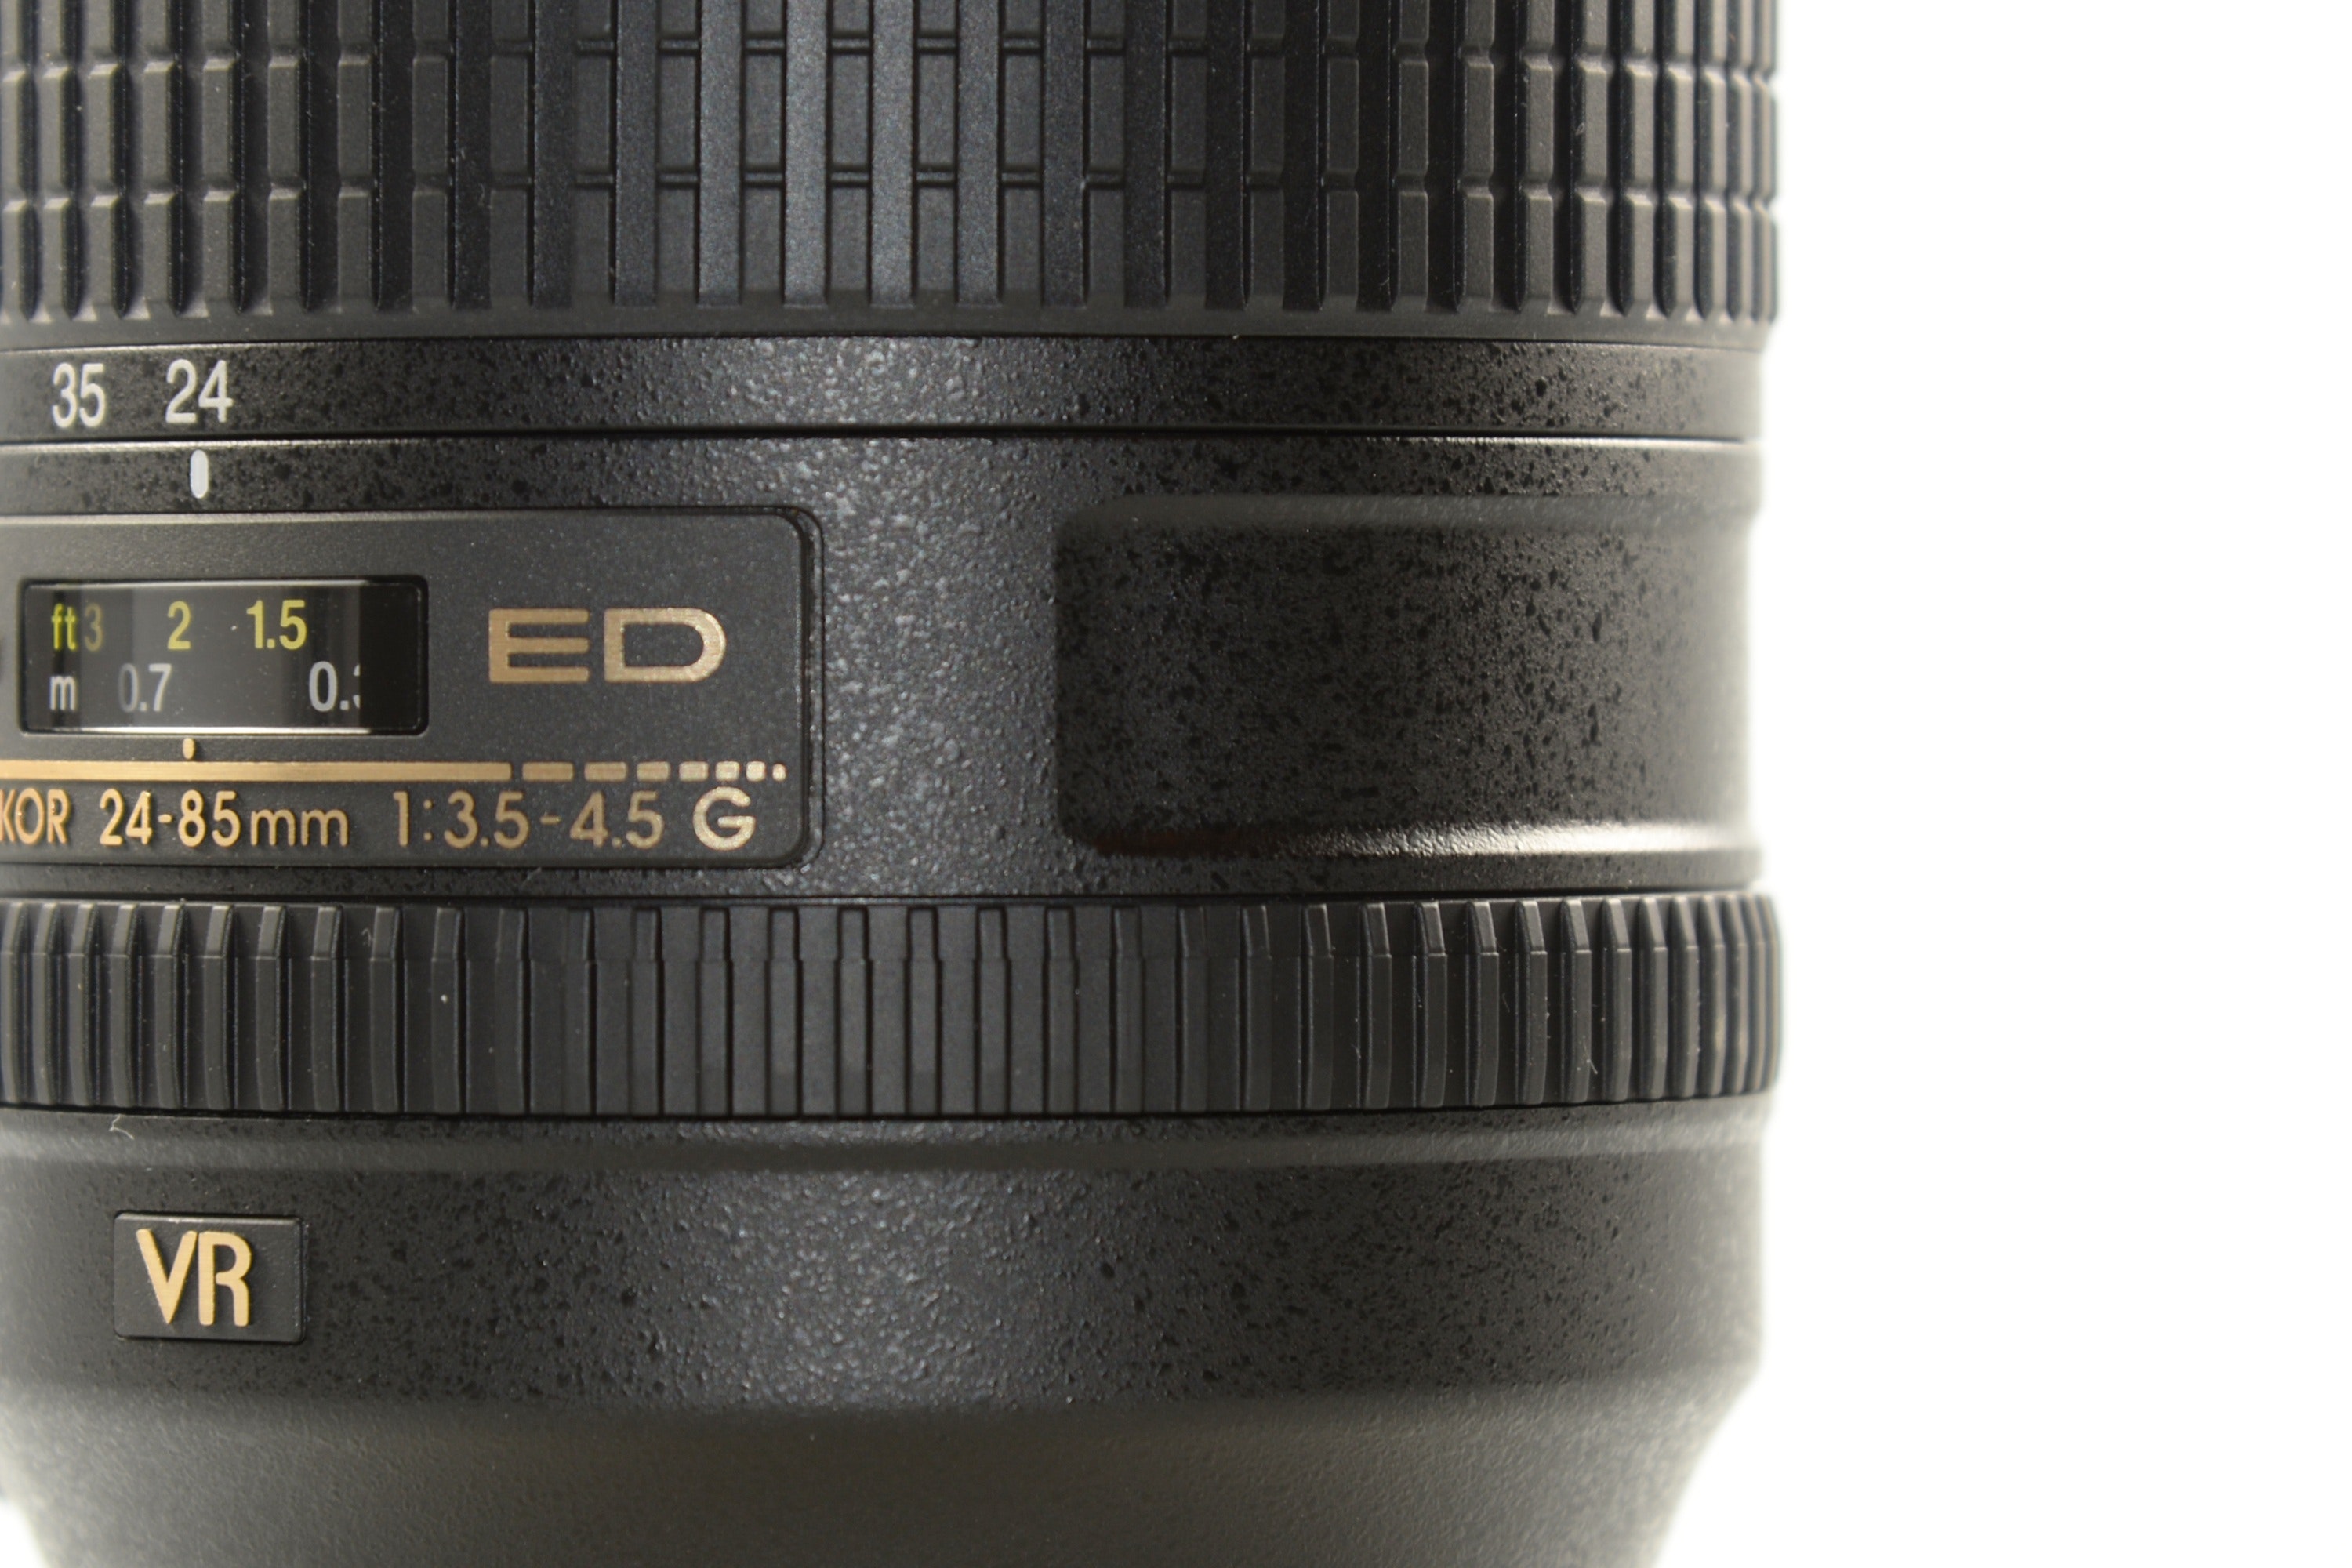
camera lens, cameras optics, camera accessory, lens, teleconverter, macro photography, photography, camera, canon ef 75 300mm f 4 5 6 iii, lens cap, room, single lens reflex camera, digital slr, lens hood